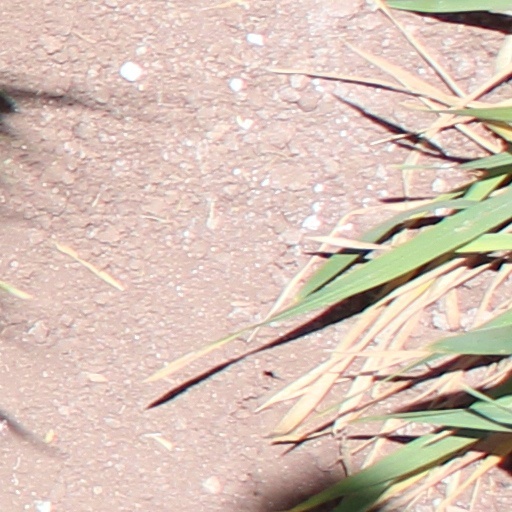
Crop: wheat